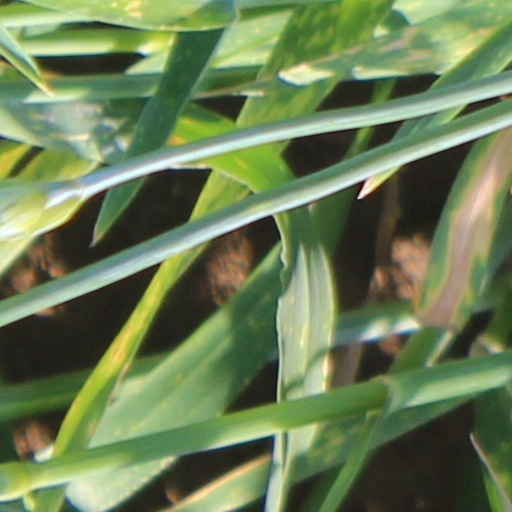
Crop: wheat